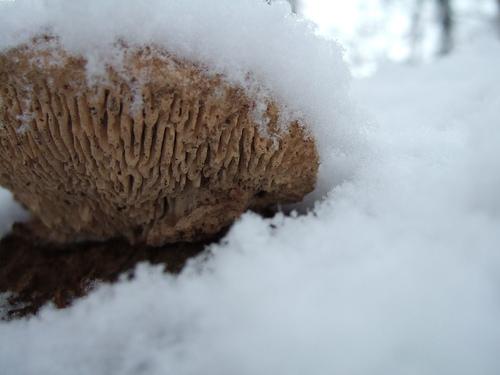
Weather: snow or frosty